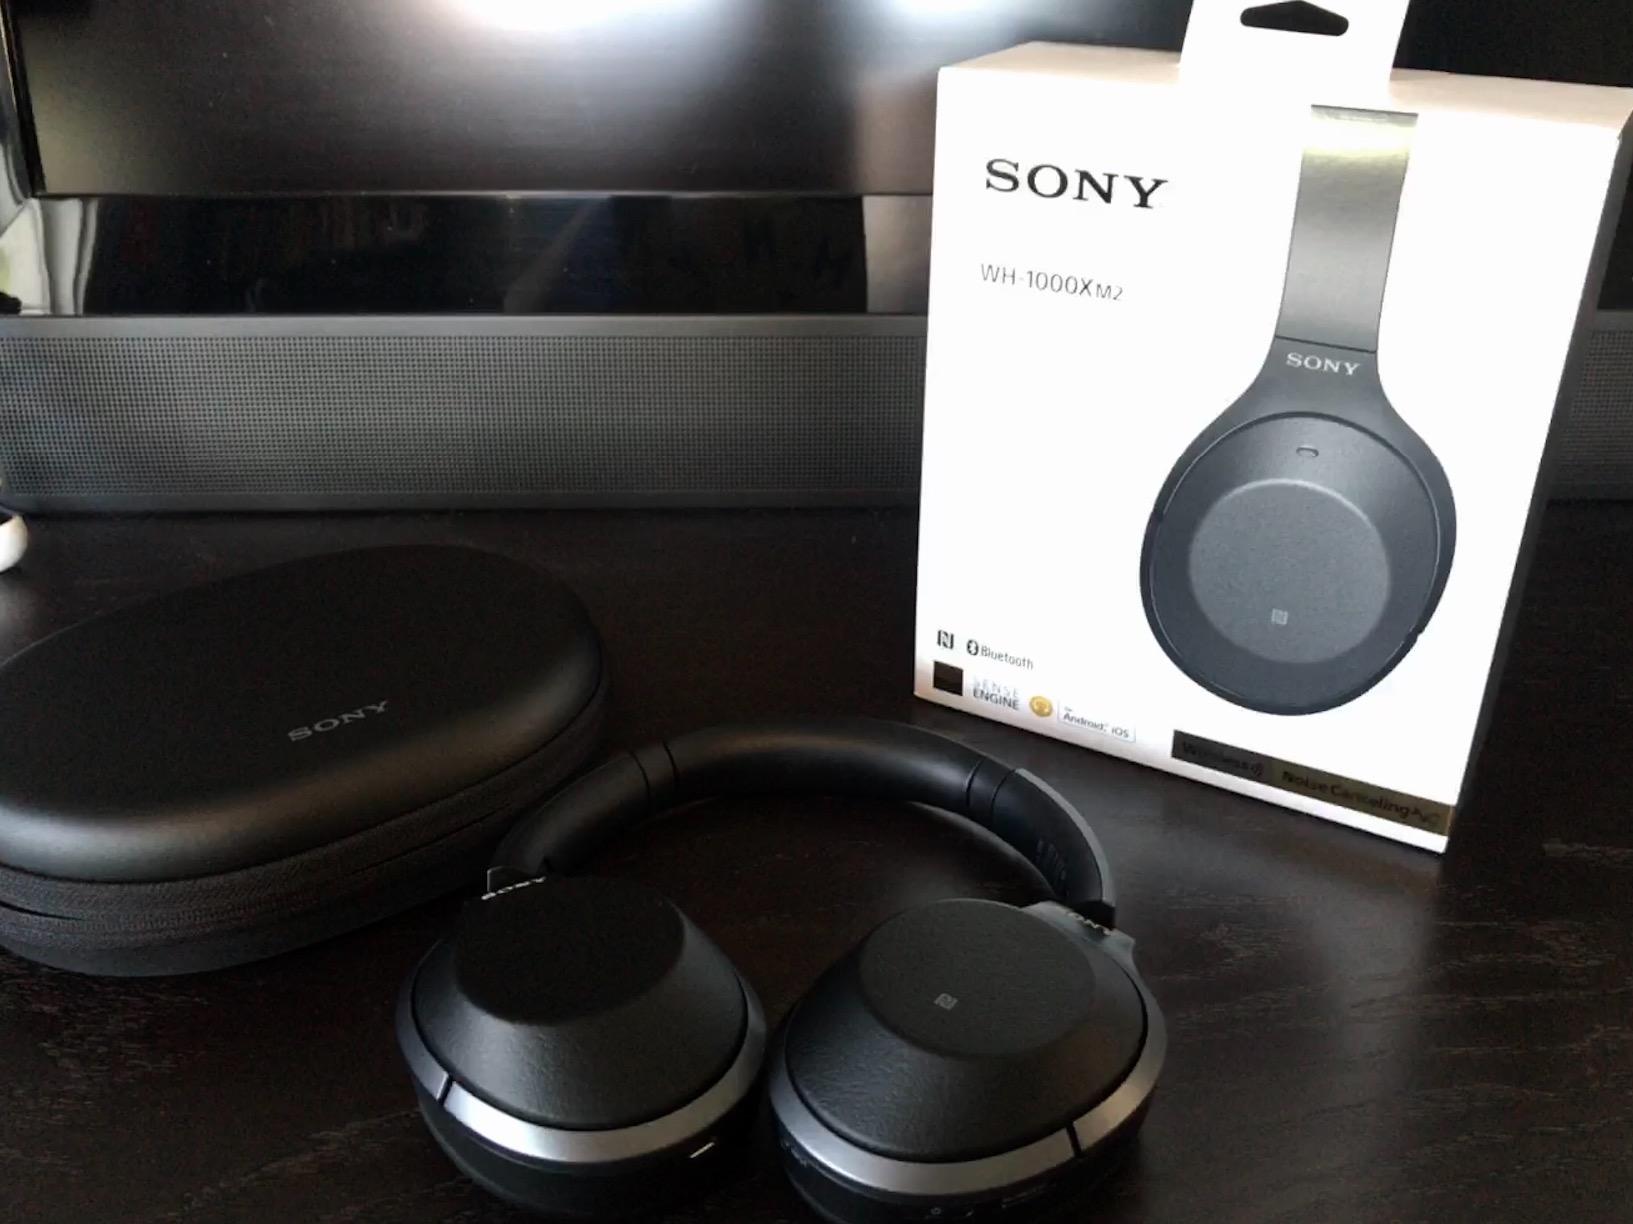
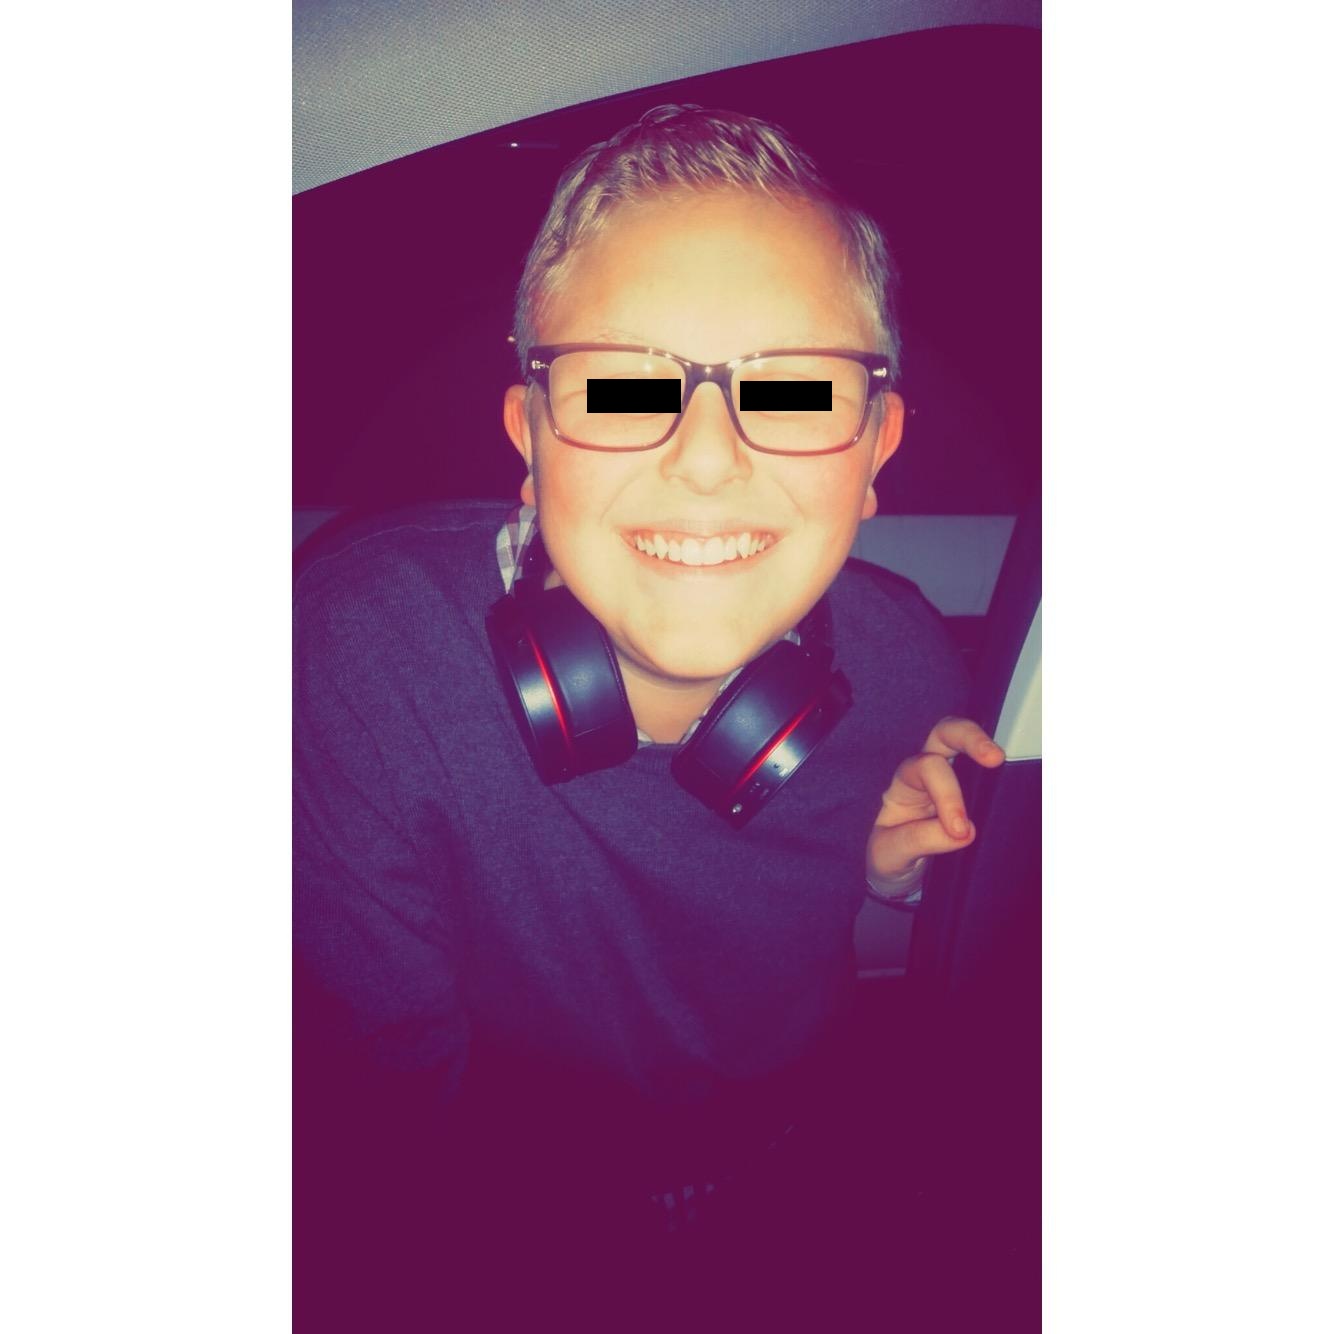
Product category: headphones
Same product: no